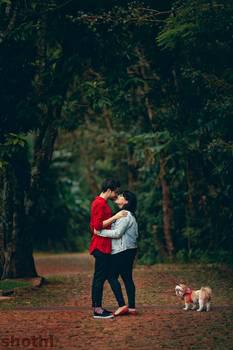
Label: Watermark